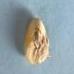
Maize quality: Bad